Great Divine Temple

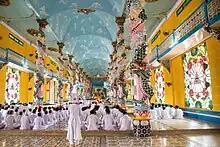
Interior of the Great Divine Temple

The Cao Đài Holy Land is located east of Tây Ninh, the provincial capital, and northwest of Ho Chi Minh City. It covers an area of approximately and has a total of twelve entrances, including a main gate known as and eleven numbered gates. The main gate is kept closed, except when guests are arriving.